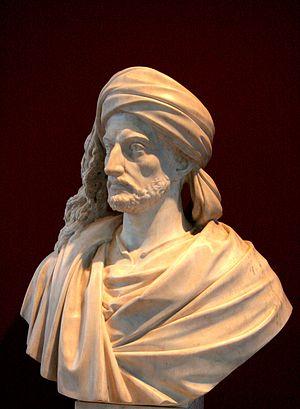
Alexandre Joseph Oliva, né le 4 septembre 1823 à Saillagouse et mort le 22 février 1890 à Paris, est un sculpteur français.
René Caillié, né le 19 novembre 1799 à Mauzé-sur-le-Mignon et mort le 17 mai 1838 à La Gripperie-Saint-Symphorien, est un explorateur français, connu comme le premier Occidental à revenir de la ville de Tombouctou, dans l'actuel Mali.